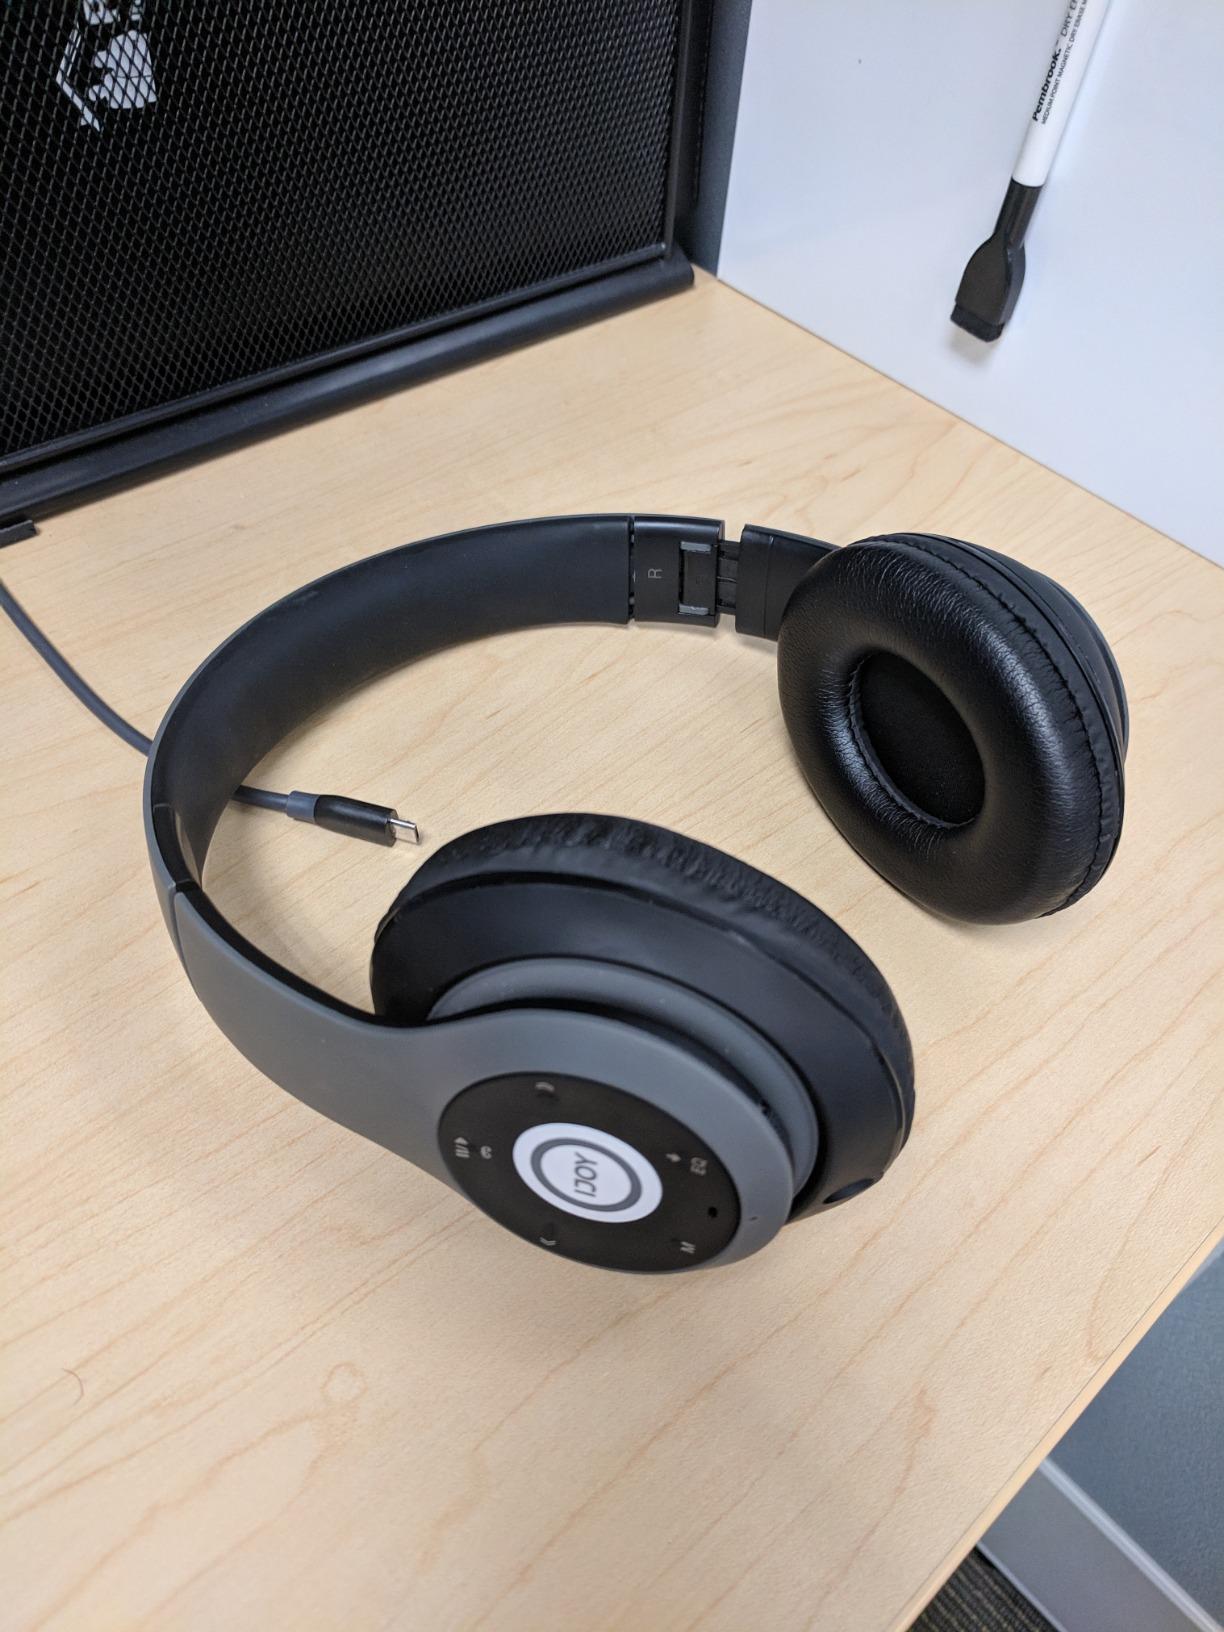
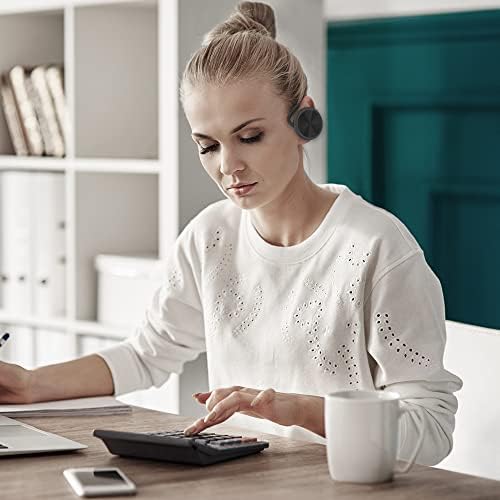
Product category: headphones
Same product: no